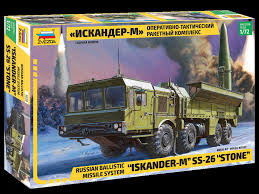
Label: Iskander